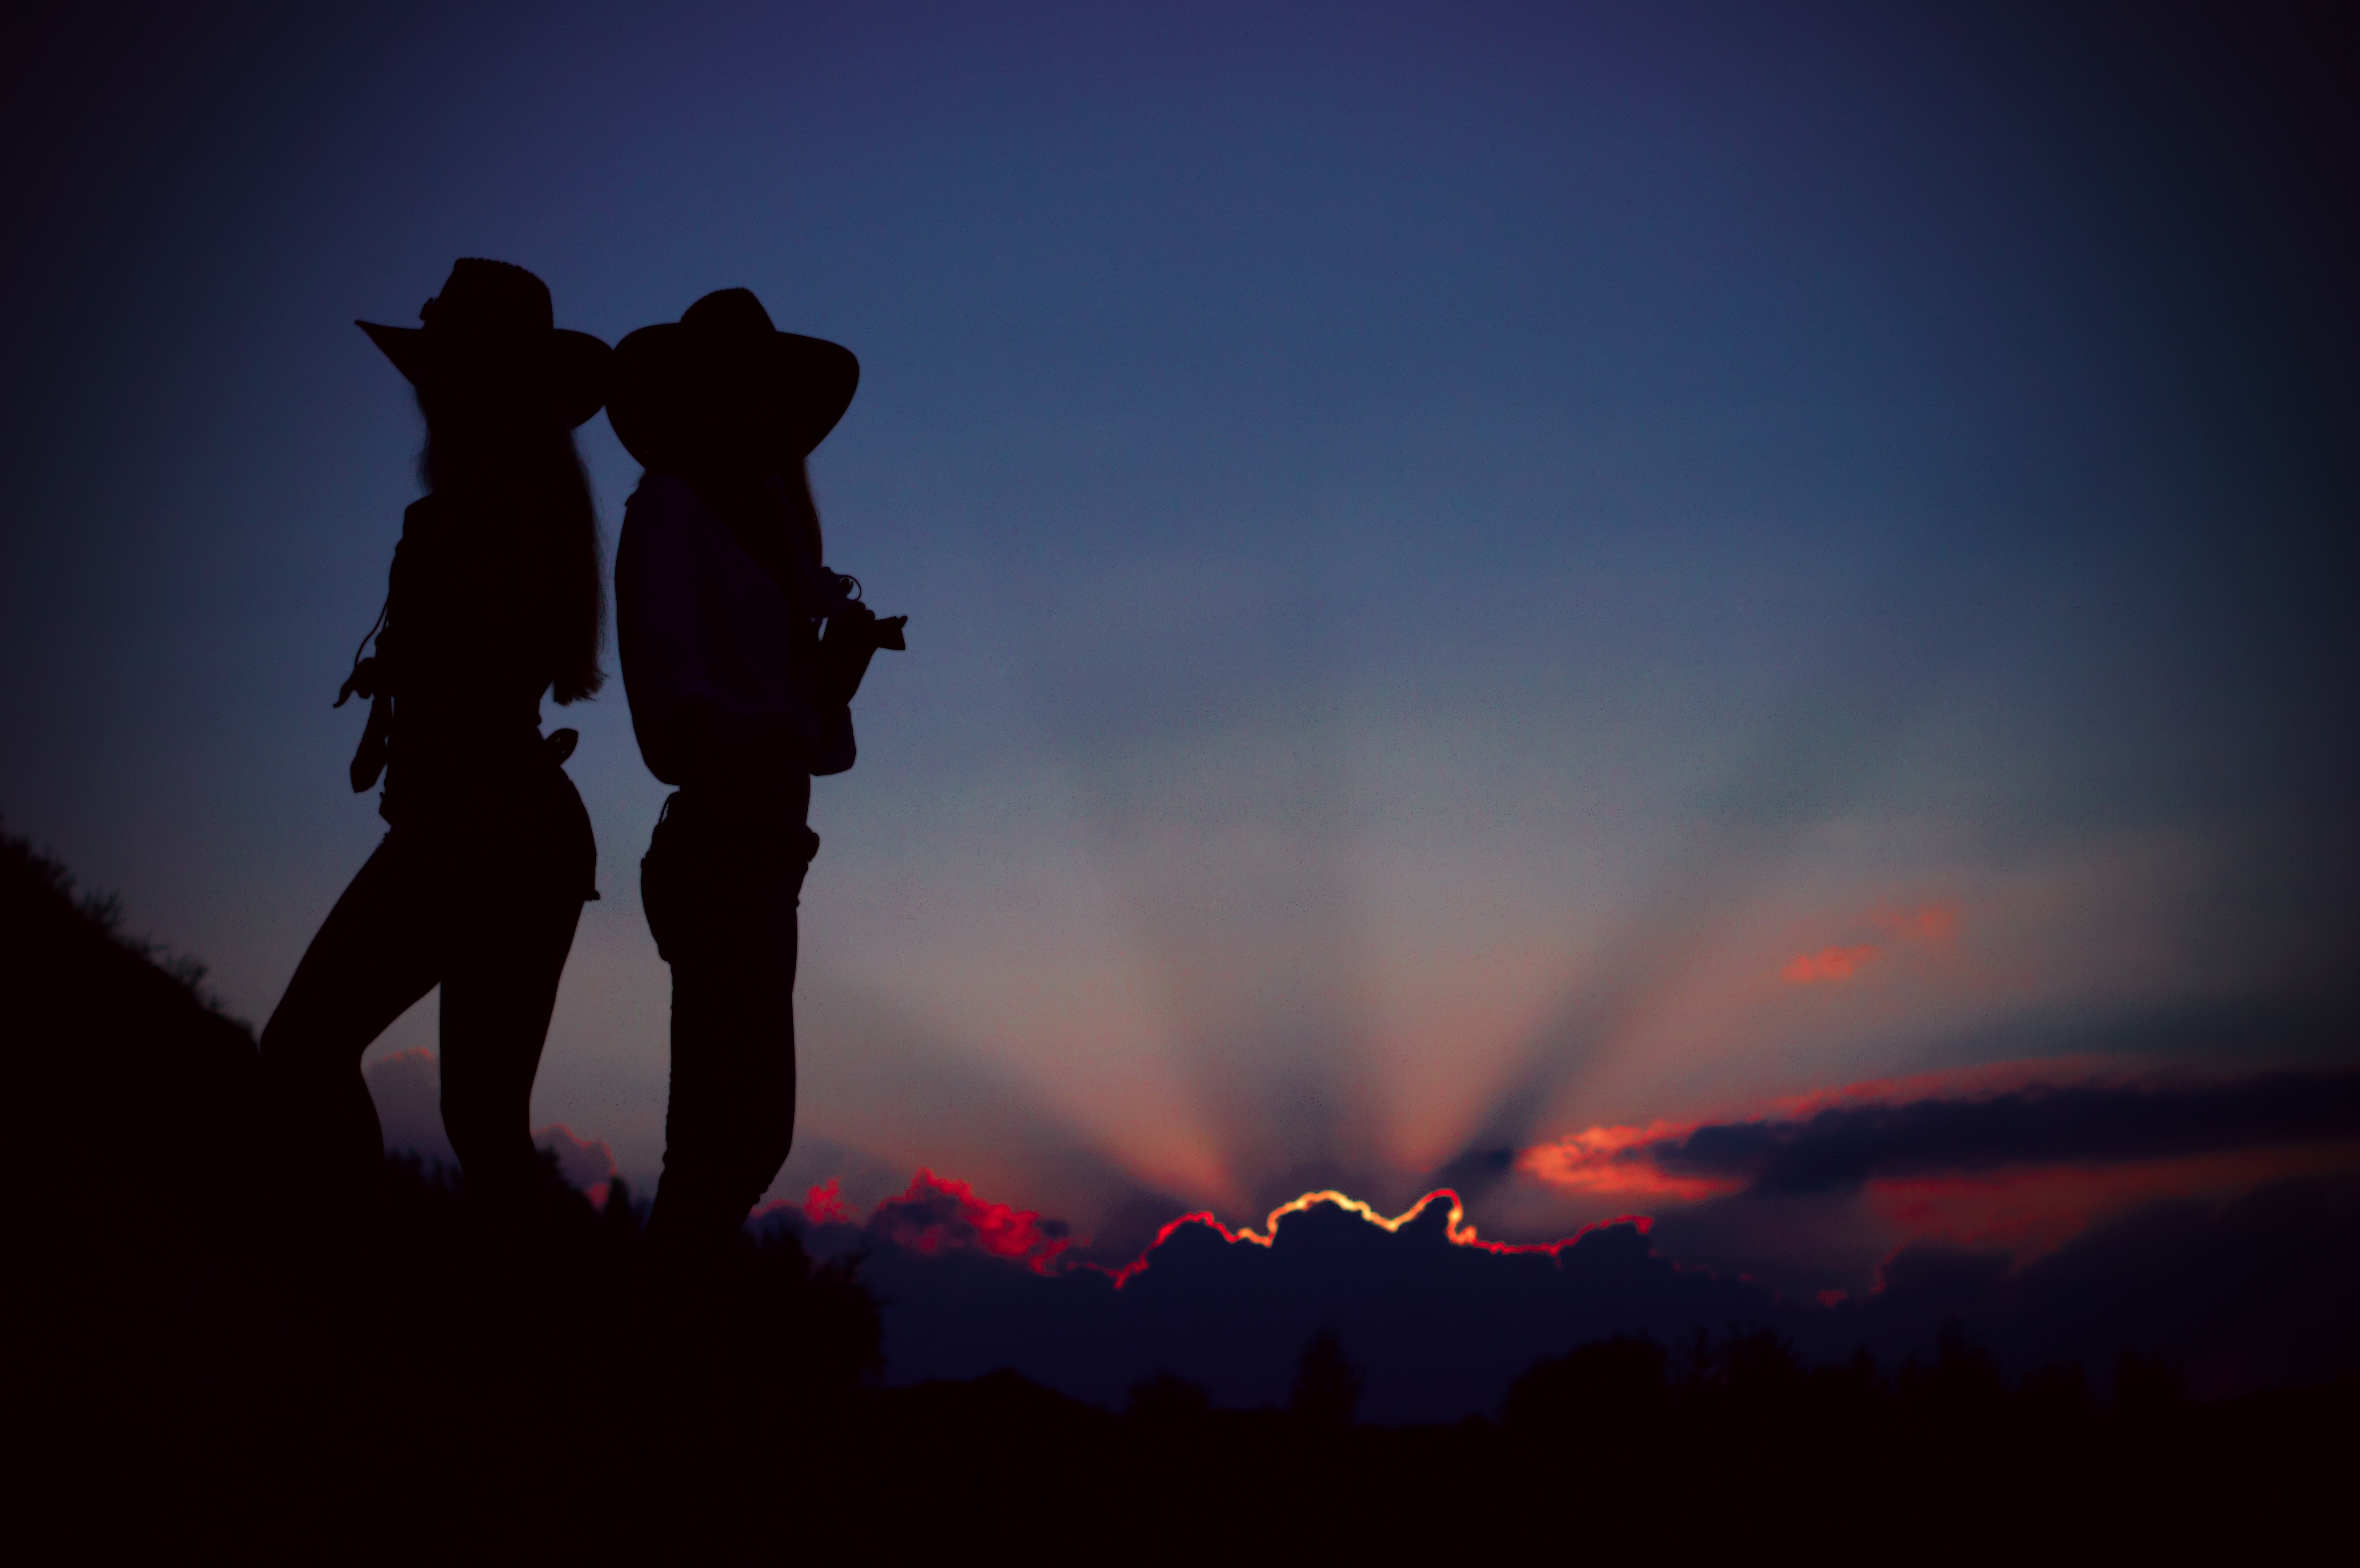
horizon, silhouette, cloud, sky, sunrise, sunset, sunlight, dawn, atmosphere, dusk, evening, darkness, girls, atmosphere of earth